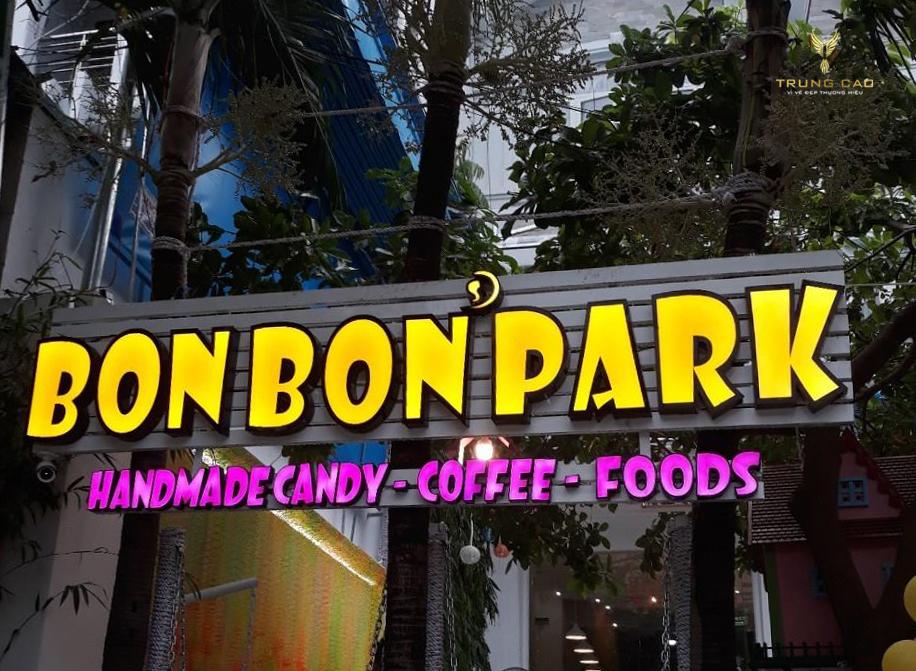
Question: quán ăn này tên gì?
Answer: bon bon park